Centipede

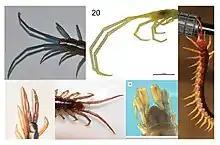
A collage showing the ultimate legs of various centipedes. From top left, proceeding clockwise: "Rhysida" spp., "Scolopocryptops trogloclaudatus, Scolopendra dehaani, Lithobius proximus, Lithobius forficatus, Scolopendra cingulata."

Just as the first pair of legs are modified into forcipules, the back legs are modified into "ultimate legs", also called anal legs, caudal legs, and terminal legs. Their use varies between species, but does not include locomotion. The ultimate legs may be elongated and thin, thickened, or pincer-like. They are frequently sexually dimorphic, and may play a role in mating rituals. Because glandular pores occur more frequently on ultimate legs than on the "walking" legs, they may serve a sensory role. They are sometimes used in defensive postures, and some species use them to capture prey, defend themselves against predators, or suspend themselves from objects such as branches, using the legs as pincers. Several species use their ultimate legs upon encountering another centipede, trying to grab the body of the other centipede.